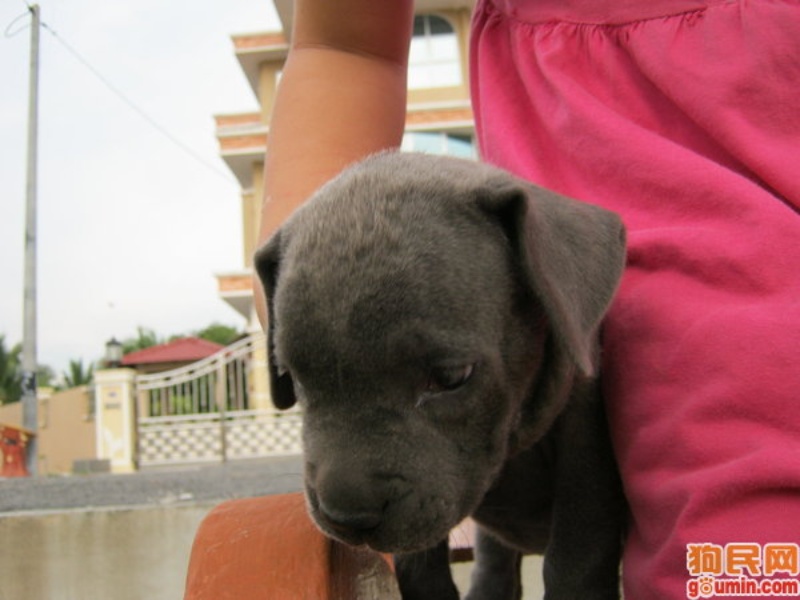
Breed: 220-n000032-Fila_Braziliero